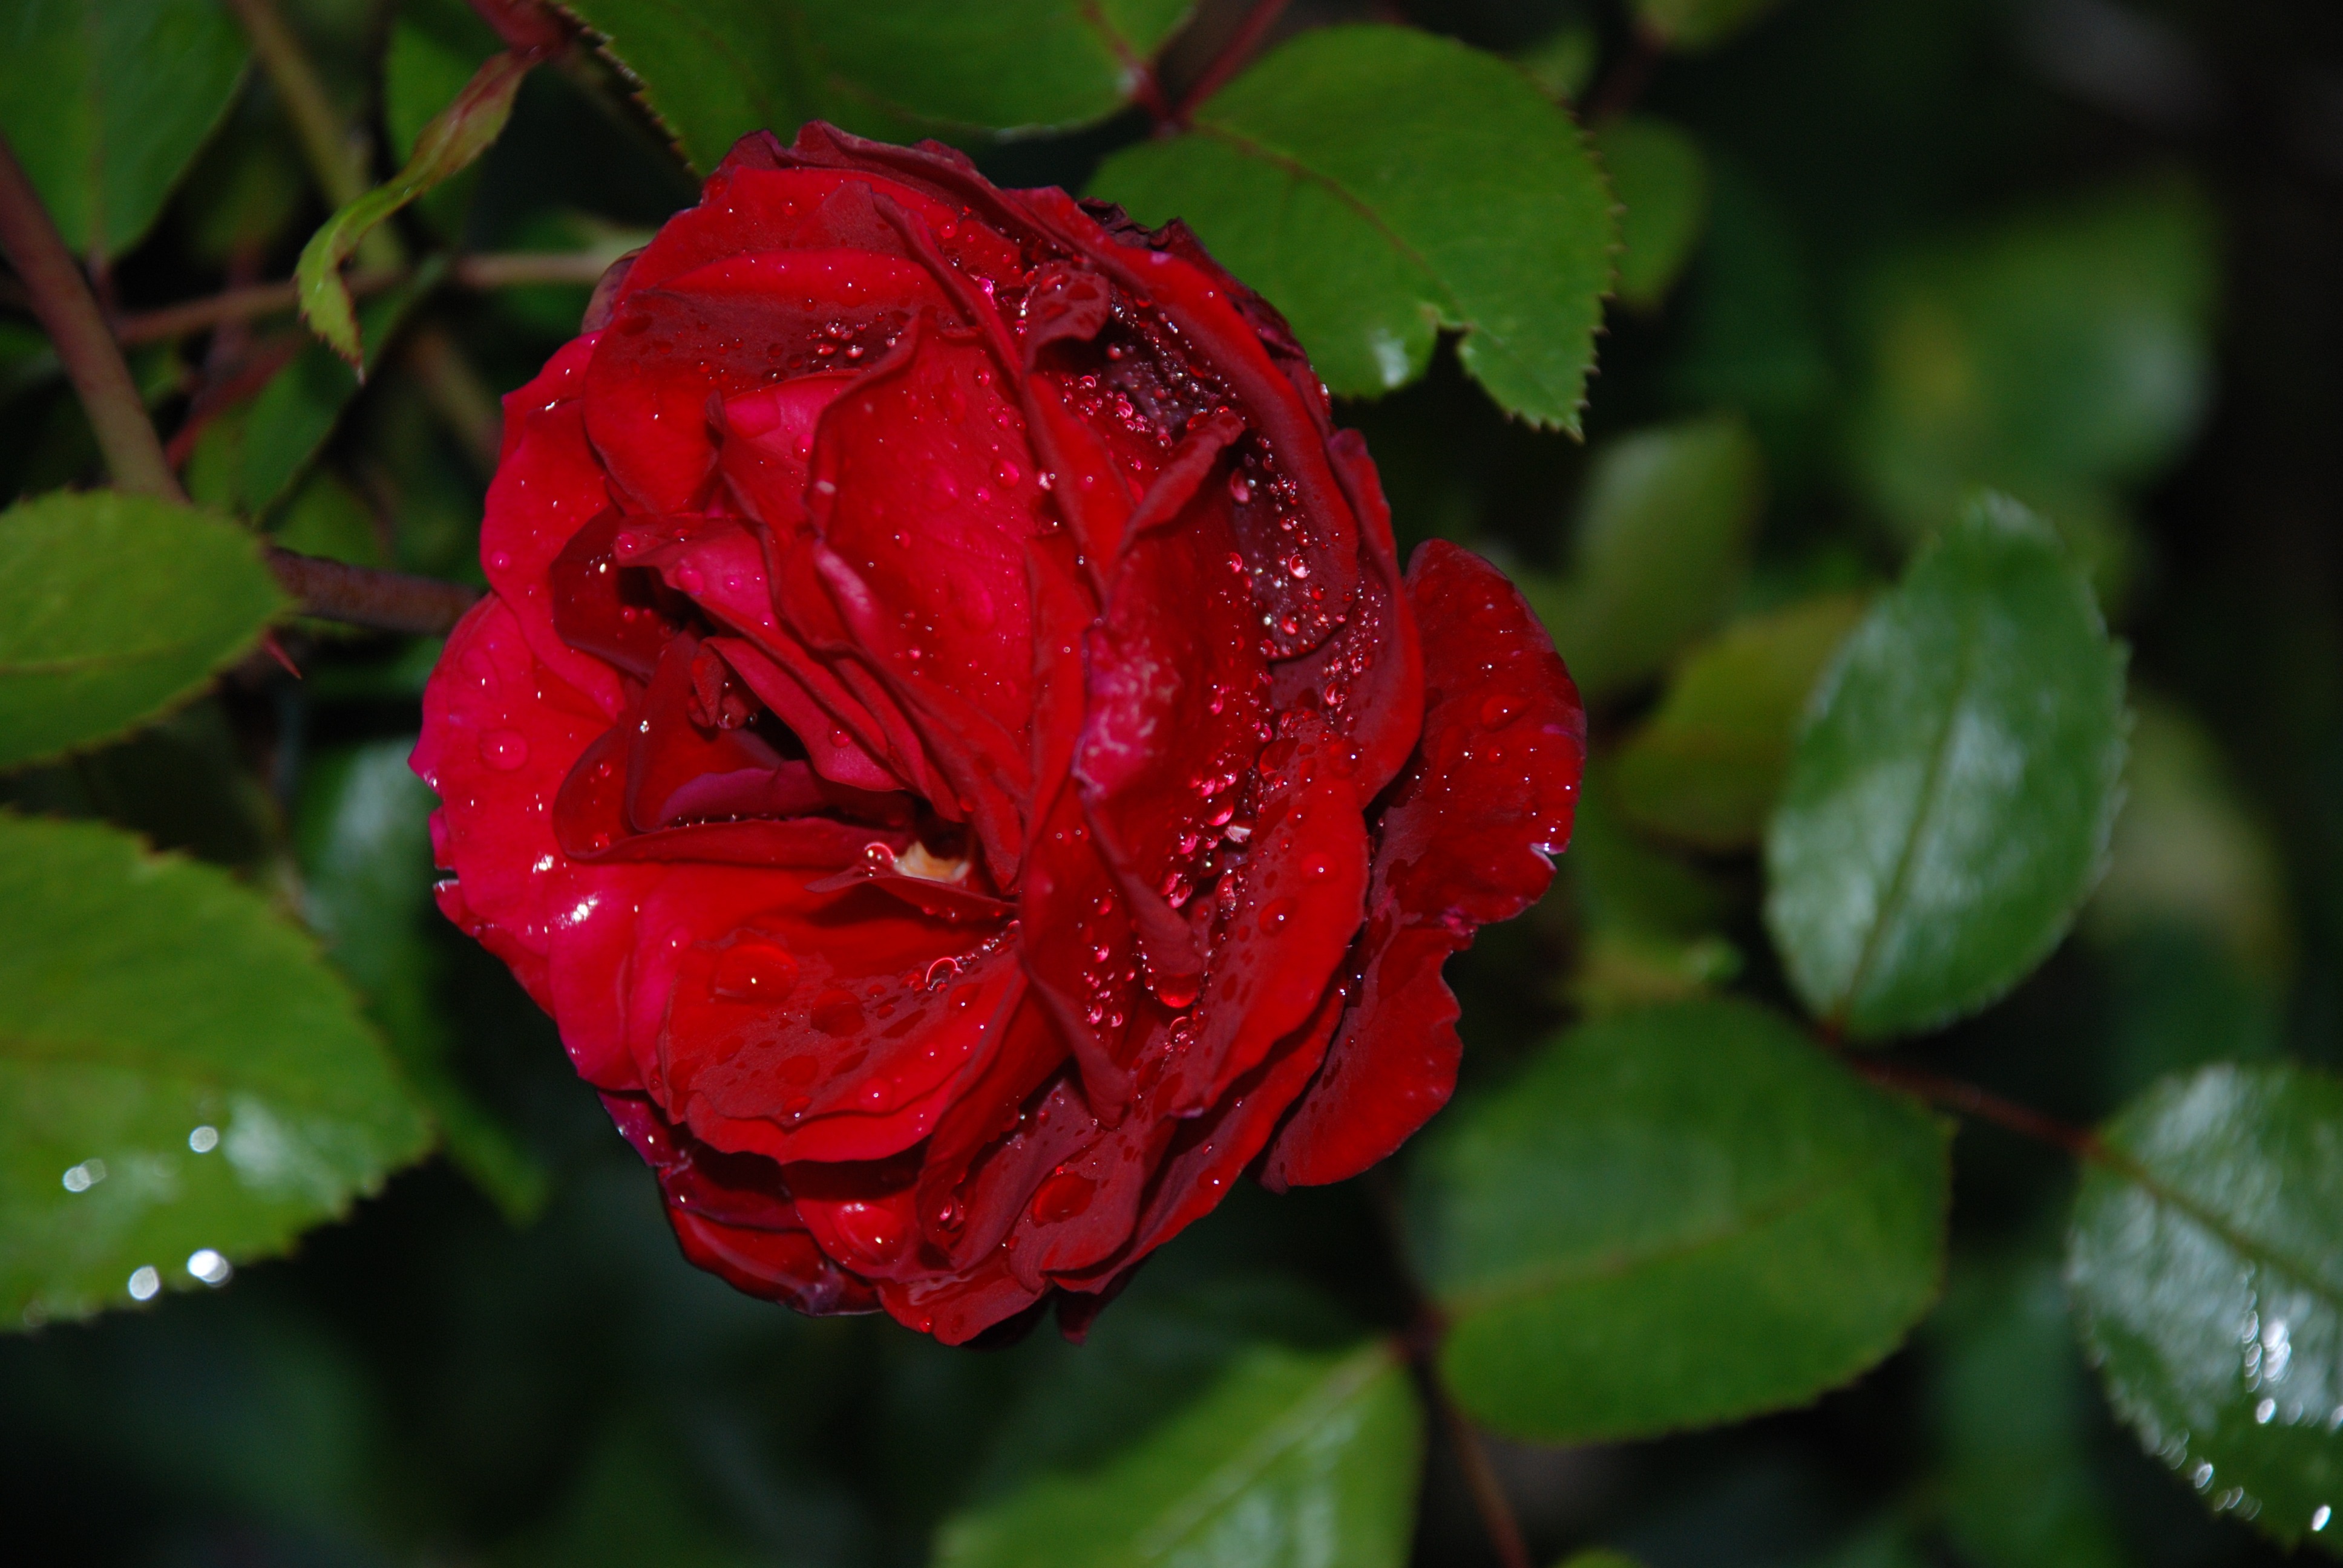
nature, plant, white, leaf, flower, petal, rose, red, pink, flora, flowers, shrub, drops, lilac, floribunda, macro photography, flowering plant, garden roses, rose family, land plant, rosa centifolia